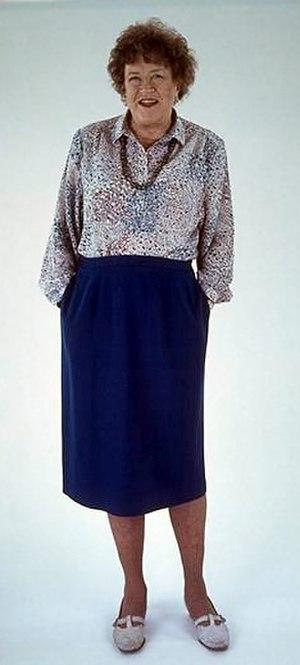
Julia Carolyn Child est une cheffe cuisinière et animatrice de télévision américaine. Elle est connue pour avoir été pionnière aux États-Unis dans la présentation de la cuisine française et des techniques de cuisine au travers de nombreux livres de cuisine, comme son plus célèbre ouvrage paru en 1961 Mastering the Art of French Cooking, et de programmes de télévision comme l'émission The French Chef qui débuta en 1963.